Hartford Union Station

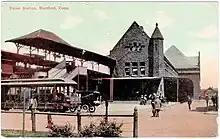
The station in 1912

The station was built in 1889, and served the Hartford and New Haven Railroad, Central New England Railway, Hartford and Connecticut Valley Railroad (all of which were acquired by the New York, New Haven and Hartford Railroad) and the New York and New England Railroad, but the entire structure had to be rebuilt after a fire in 1914. It was listed on the National Register of Historic Places as "Hartford Union Station" in 1975.